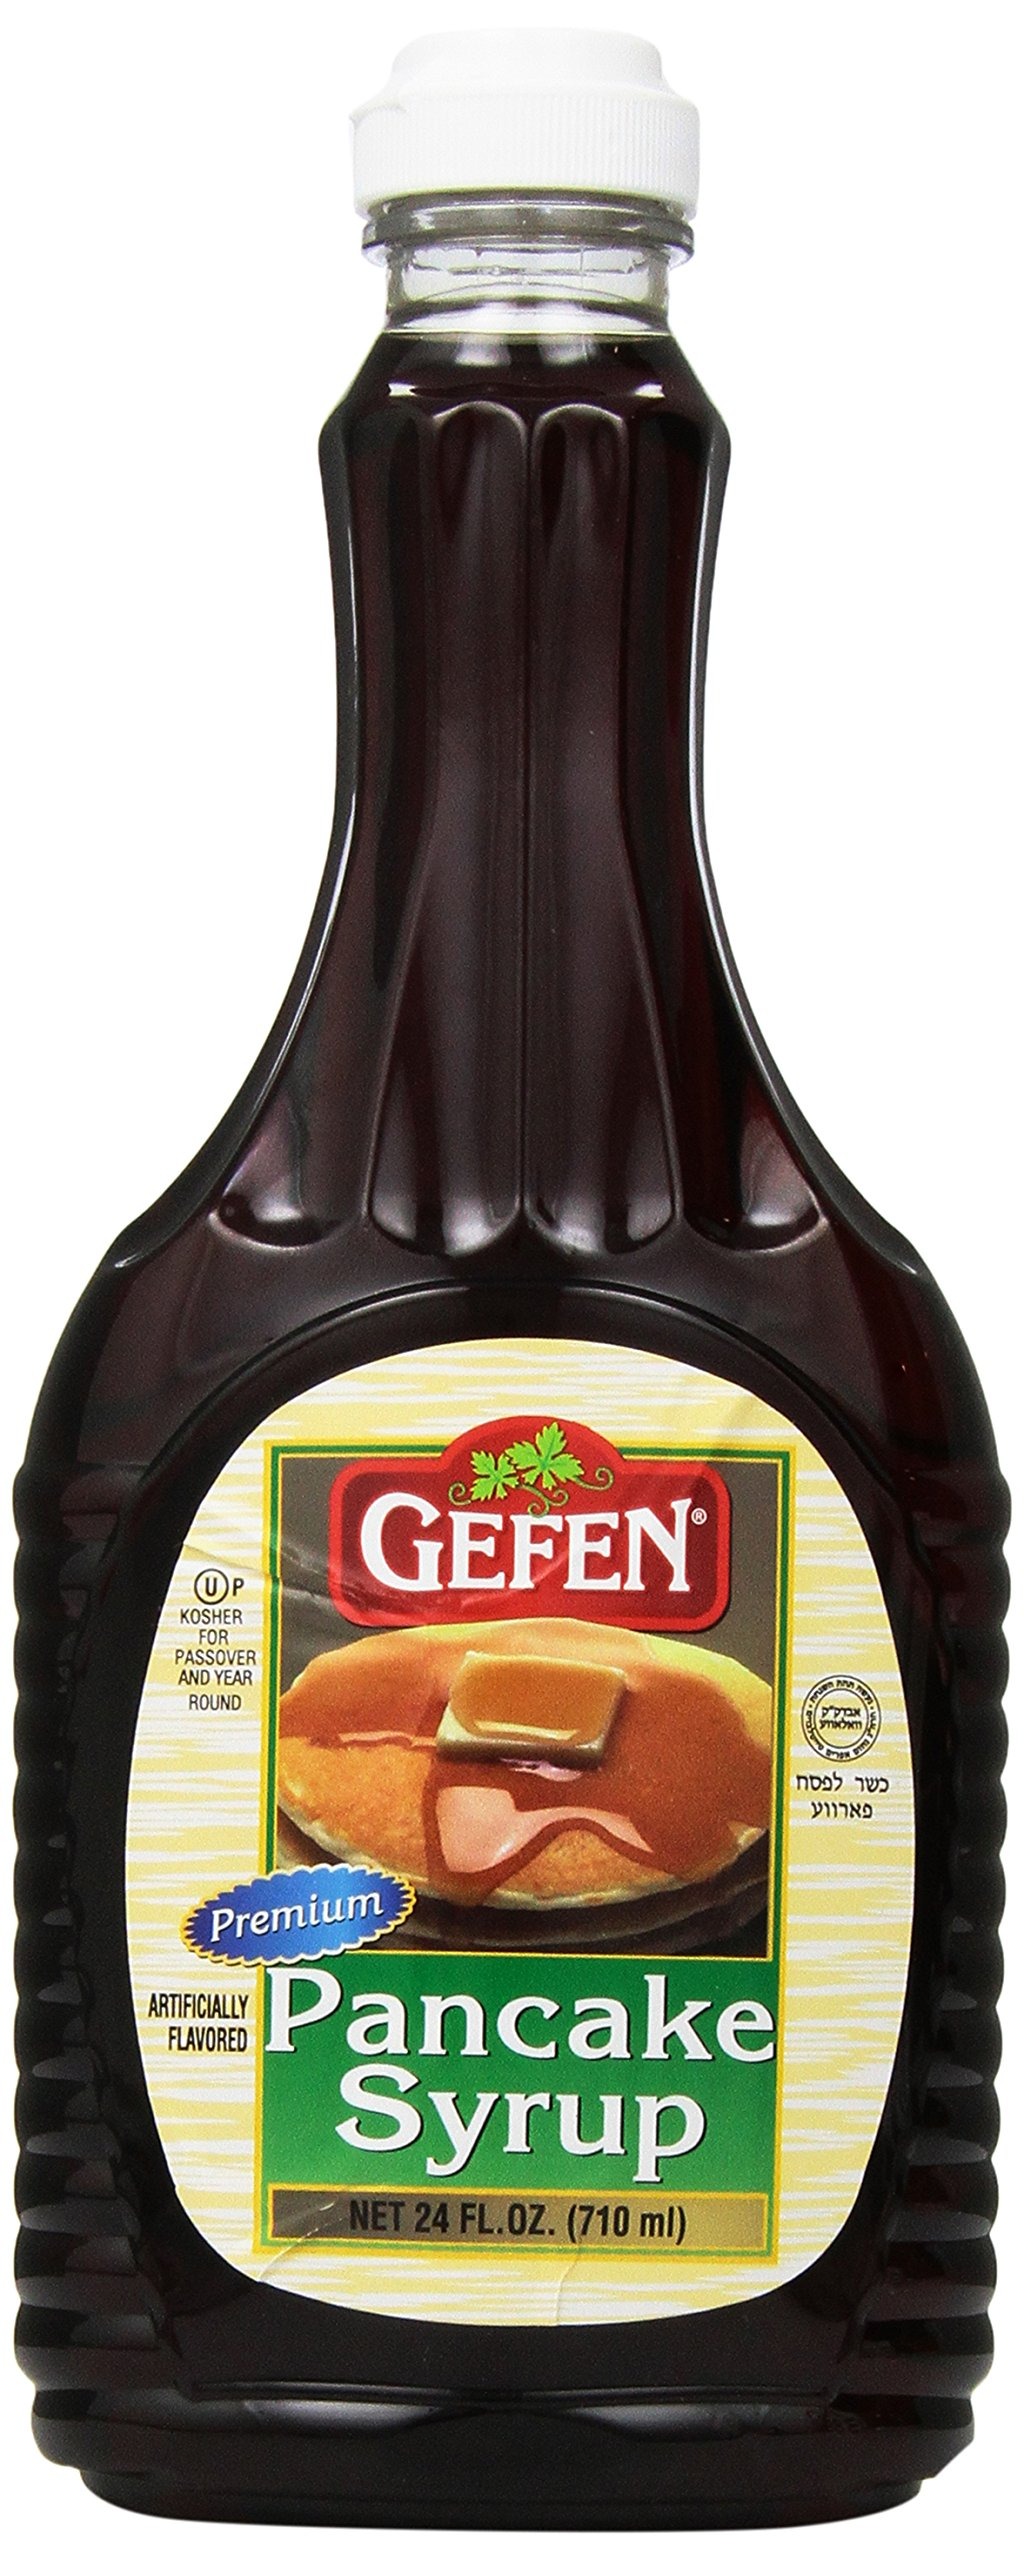
Item Name: Gefen Syrup, Pancake, Regular, Passover, 24-Ounce (Pack of 4)
Bullet Point 1: Gefen Pancake Syrup
Bullet Point 2: Artificially flavored Premium Syrup
Product Description: Artificially flavored, Kosher Pancake syrup
Value: 96.0
Unit: Ounce

Price: 8.27